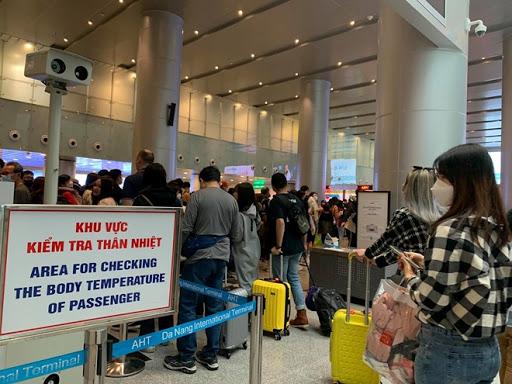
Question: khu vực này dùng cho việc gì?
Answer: khu vực này dùng cho kiểm tra thân nhiệt